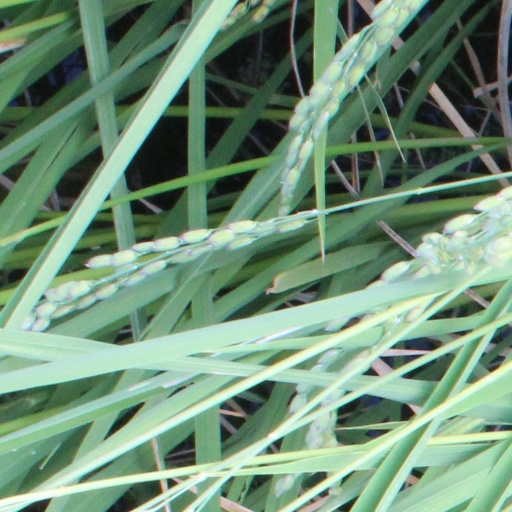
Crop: rice